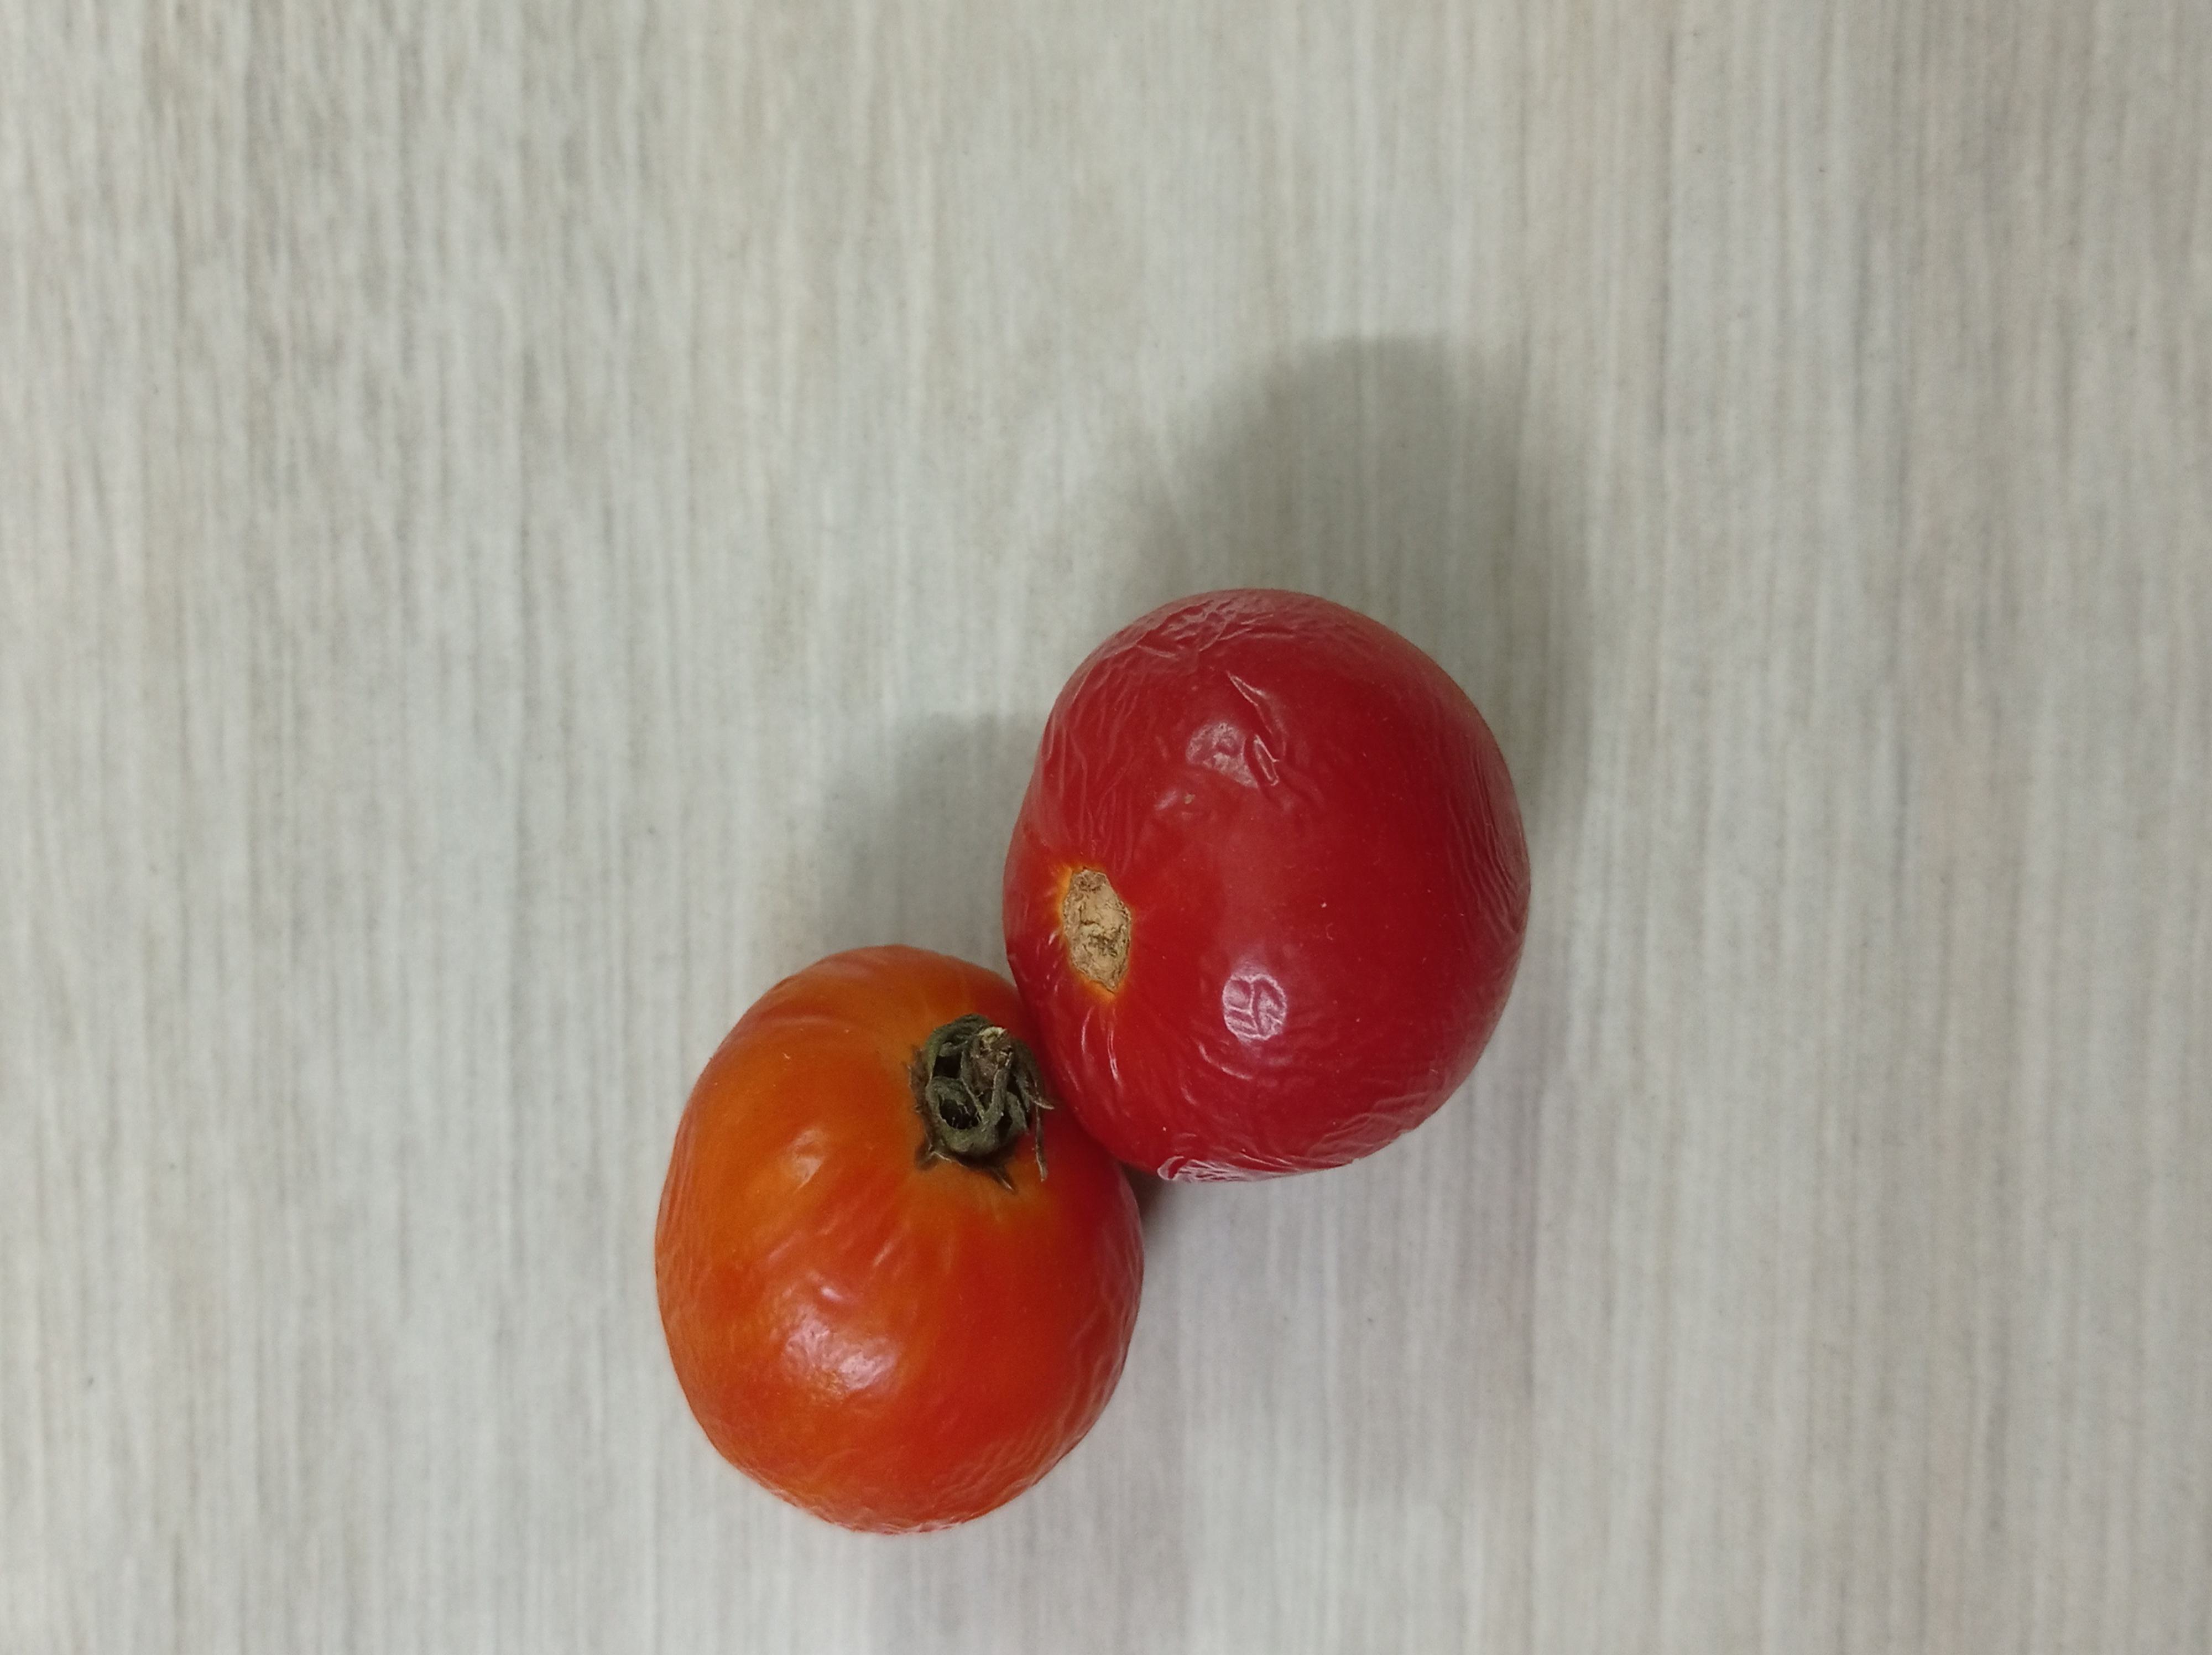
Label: Fresh